Auron Tare

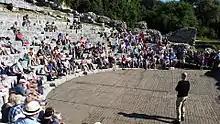
A performance at the ancient theater in Butrint

In 1995, Tare joined the team of the Butrint Foundation, a charity founded by Lord Rothschild and Lord Sainsbury with the aim to research and protect the ancient city of Butrint. He worked for many years with the foundation, managing the project and became the head of the foundation in Albania working together with Sir Patrick Fairweather former UK ambassador to Italy and Albania. Among many efforts in Butrint, most notably was his work in protecting and preserving the site during the most difficult period of Albania's civil unrest. He was part of the team which worked to make Butrint a UNESCO World Heritage Site. After one year of research, he discovered and brought back to Albania the bust of Empress Livia stolen from Butrint in 1992. This beautiful marble bust of Livia was in possession of Robert E. Hecht the famous and controversial figure of the Medici affair. In 2002, Tare started the first scientific underwater project in cooperation with Professor George Bass from Texas A&M looking at potential sites around Butrint Bay and Butrint Lake. This cooperation lead to a major full scale project with the American team of the RPM Nautical Foundation.